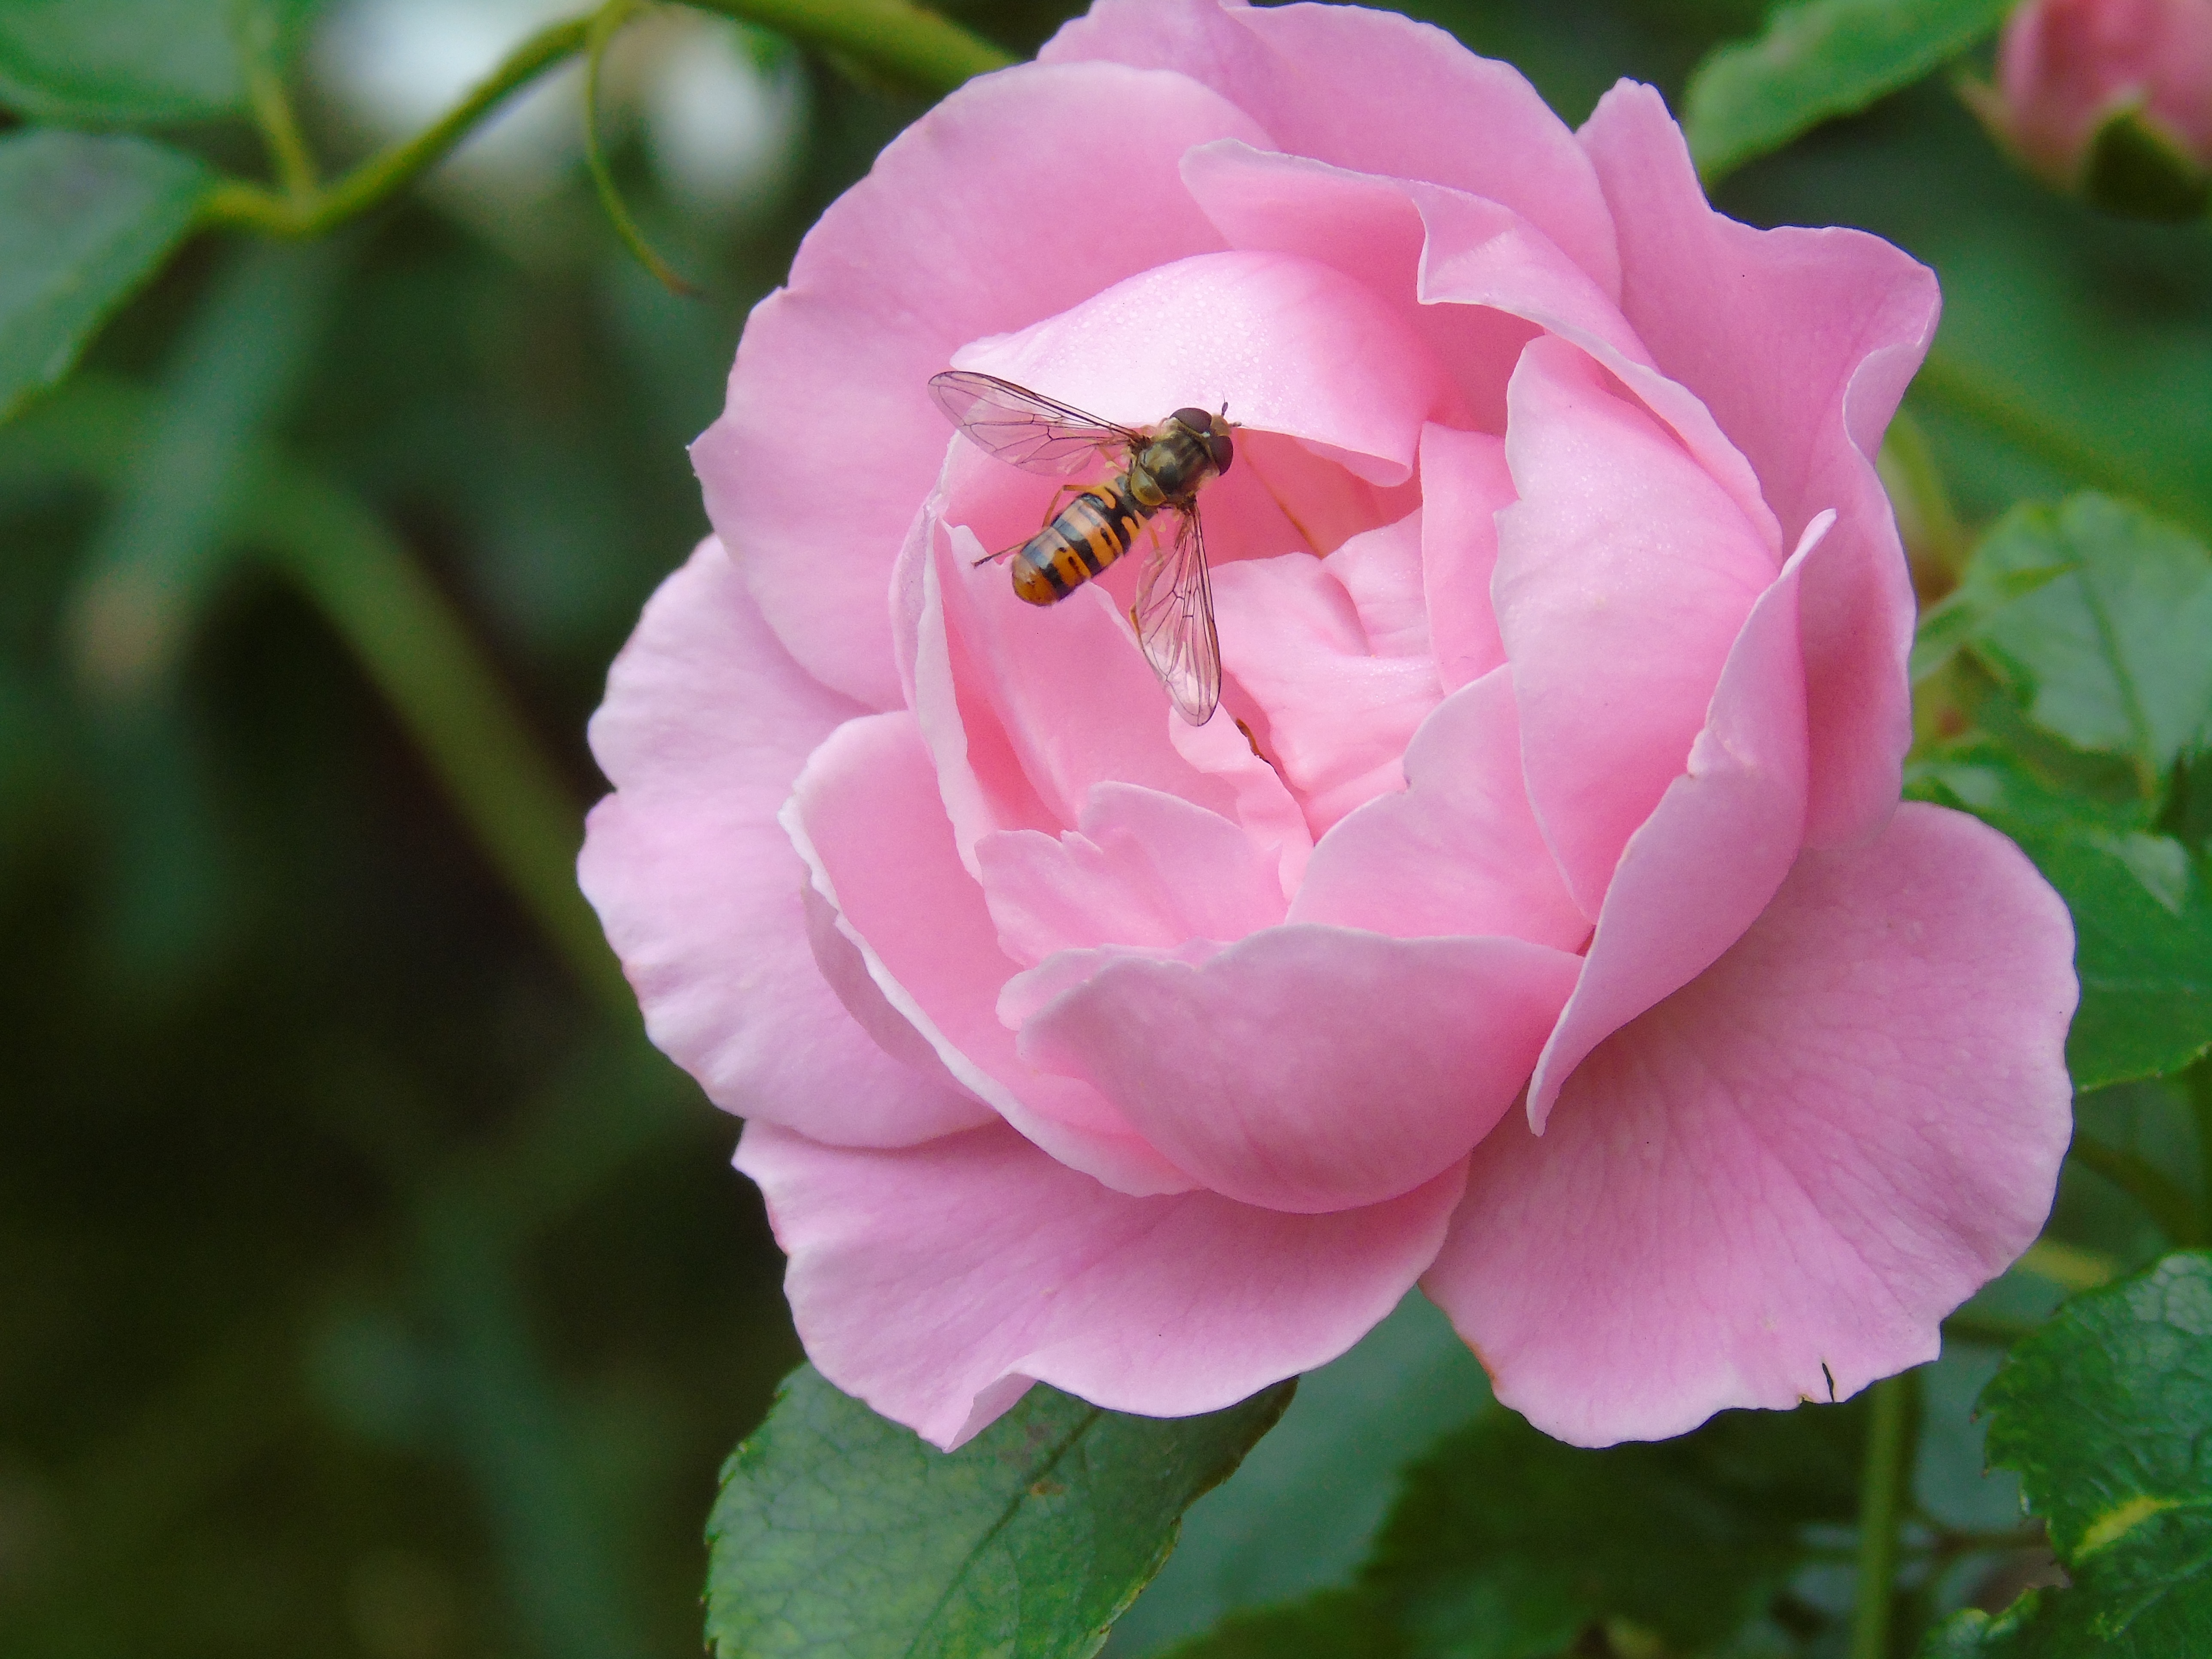
plant, flower, petal, fly, rose, insect, garden, pink, flora, floribunda, macro photography, flowering plant, garden roses, rose family, land plant, rosa centifolia, rose order